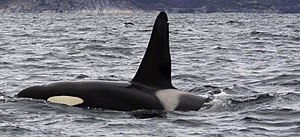
Spækhugger
En hanspækhugger med sin karakteristiske høje rygfinne svømmer i vandene nær Tysfjord, Norge.
Spækhuggeren er en tandhval, der tilhører delfinfamilien og er den største delfinart i verden. Den er efter areal det næstmest udbredte pattedyr på jorden og findes i alle jordens have, fra de arktiske regioner til de tropiske have. Den lever af både fisk, havskildpadder, havfugle, hajer, sæler, søkøer og endda andre tandhvaler, hvilket placerer spækhuggeren øverst i den maritime fødekæde. Spækhuggere er ligeledes kendt for at angribe bardehvaler, især gråhvaler og blåhvaler.